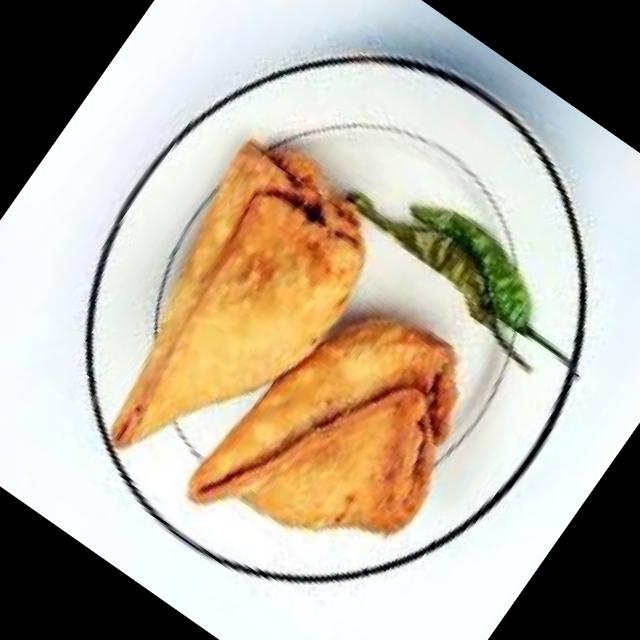
Dish: samosa